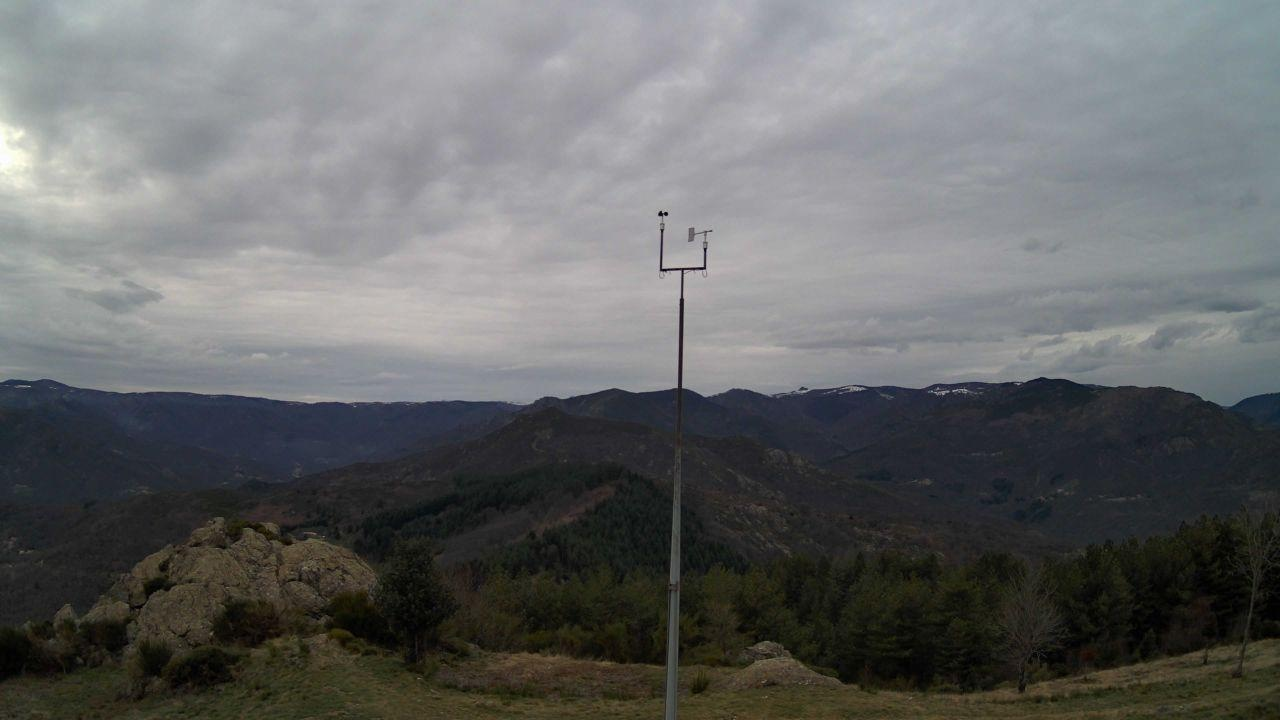
Fire: no
Smoke: yes